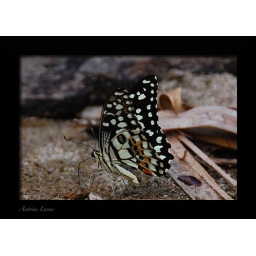
Butterfly along a river beach in the jungle - Thailand. DSC_4225M